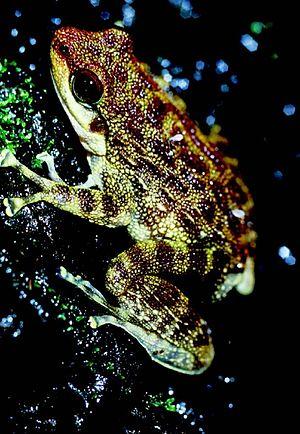
Odontobatrachus arndti est une espèce d'amphibiens de la famille des Odontobatrachidae.